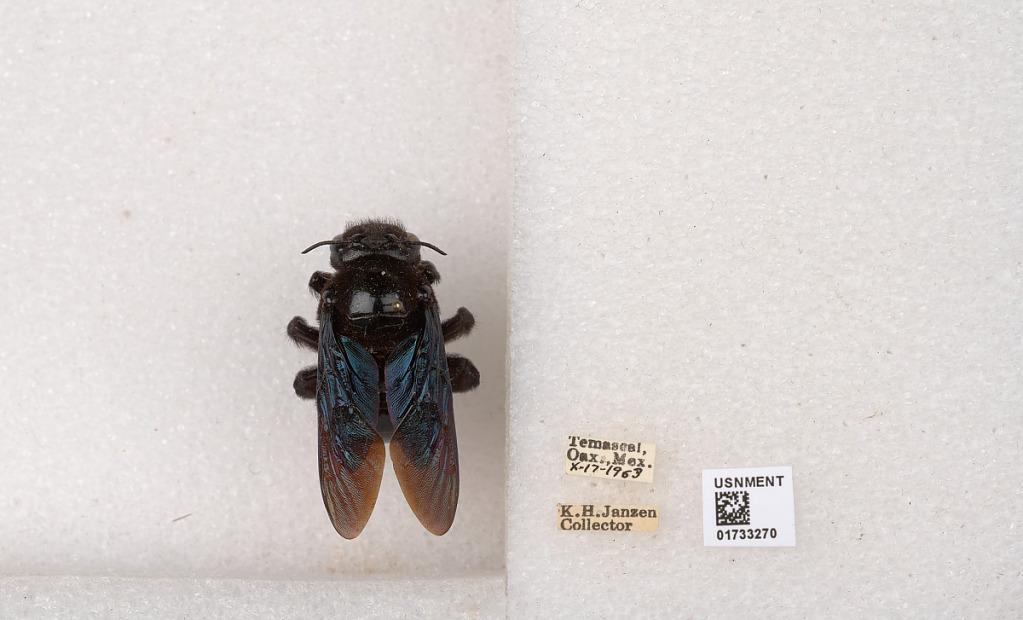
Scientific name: Xylocopa (Megaxylocopa) fimbriata Fabricius
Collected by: K. Janzen
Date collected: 1963-12-17
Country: Mexico
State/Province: Oaxaca
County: San Miguel Soyaltepec
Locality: Temascal